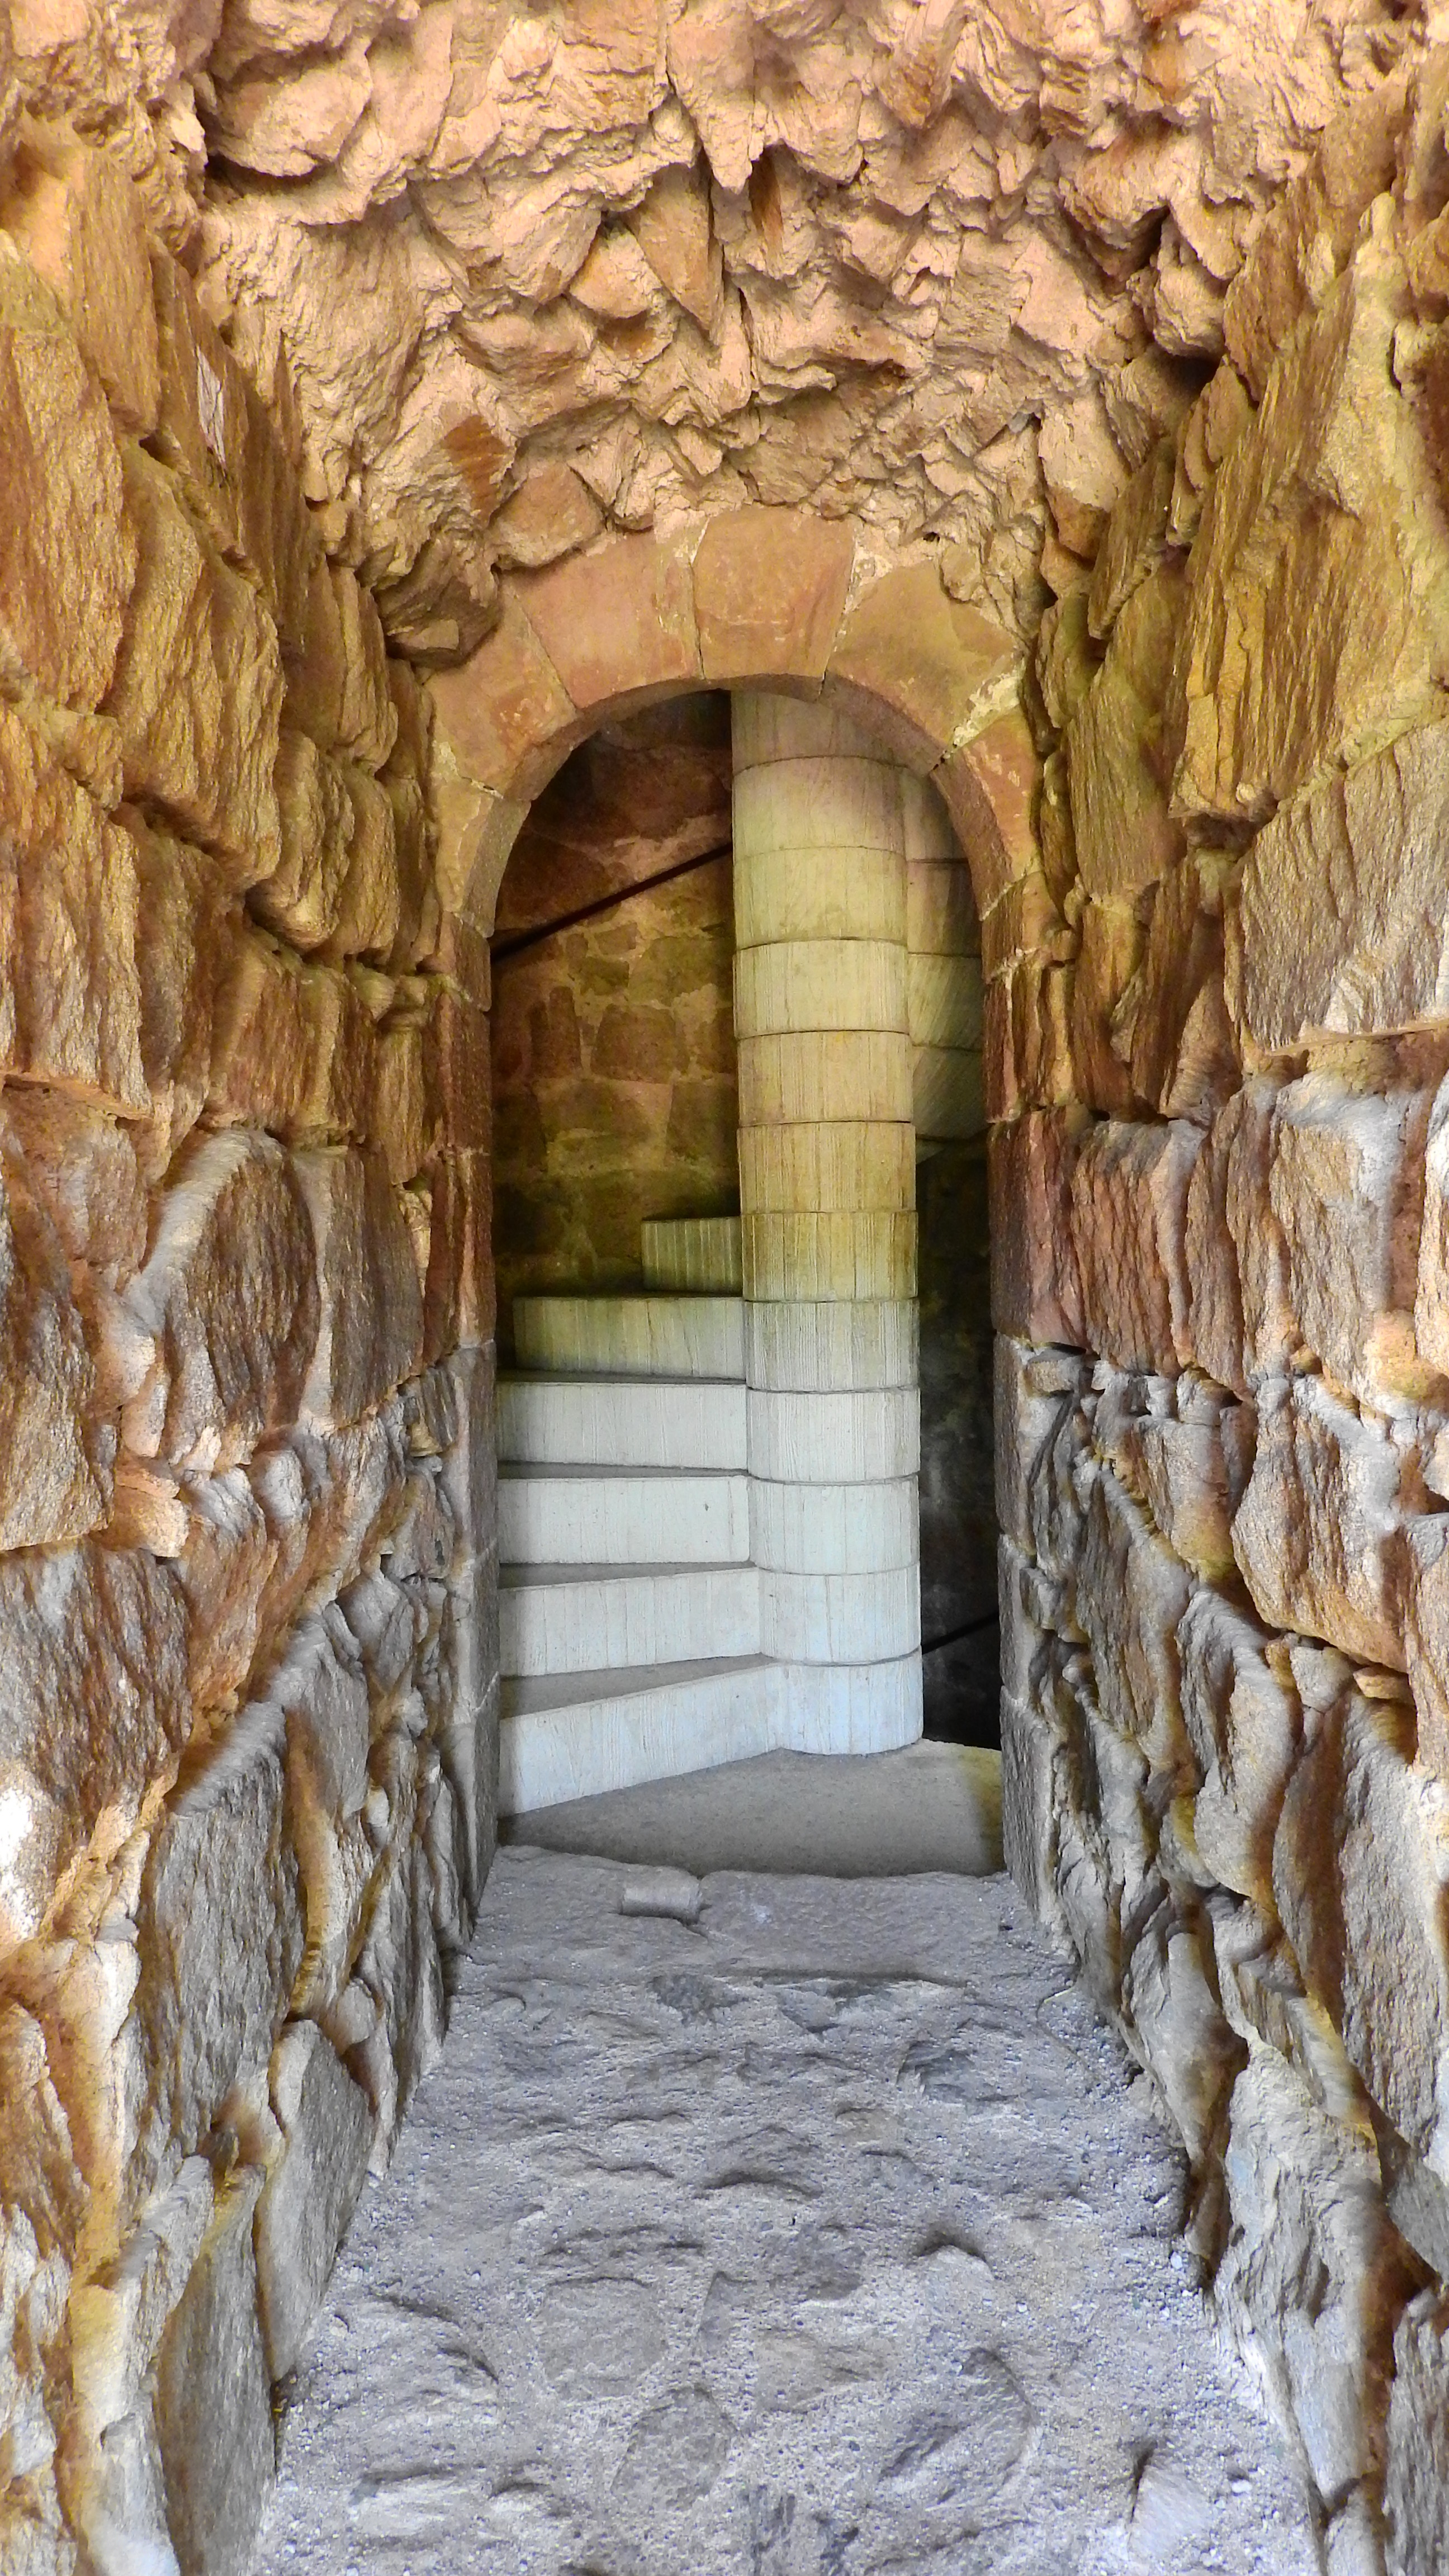
rock, architecture, wood, wall, formation, arch, tower, spiral staircase, temple, stairs, ruins, monastery, corridor, history, ancient history, ch teau de kaysersberg